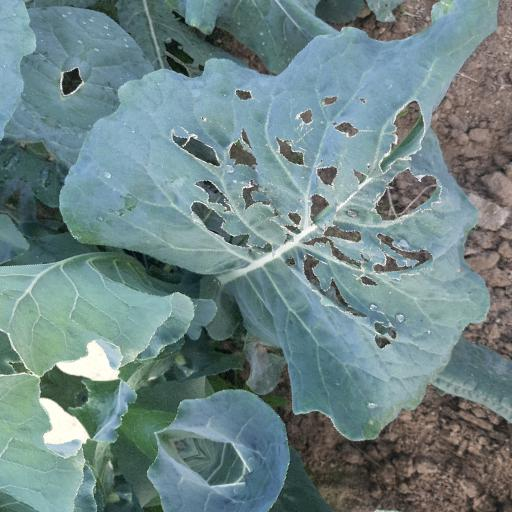
Label: Black Rot